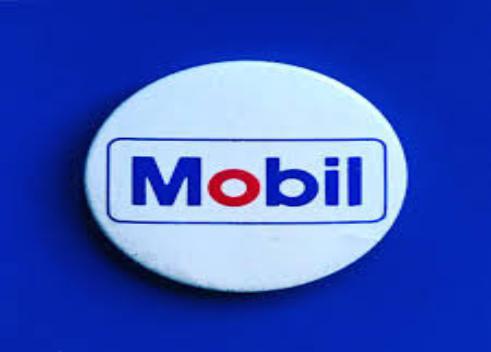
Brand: mobil
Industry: Necessities